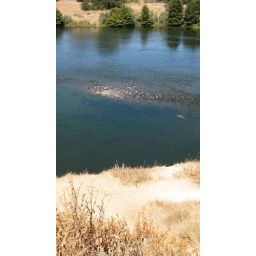
Trying to capture the sparkles of the water on the bar in the river, near Illinois Avenue.